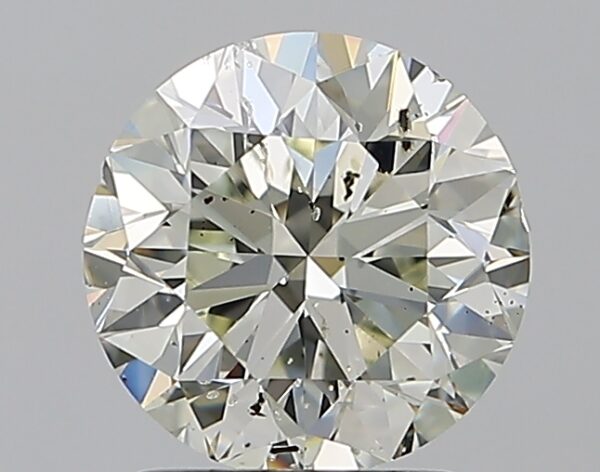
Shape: round
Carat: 1.7
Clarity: SI2
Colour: L
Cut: VG
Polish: EX
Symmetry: VG
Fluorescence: ST
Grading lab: GIA
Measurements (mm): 7.43 x 7.51 x 4.79